Baienfurt

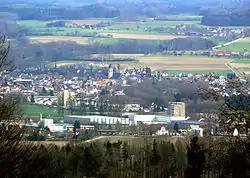

Through archaeological findings, Celtic settlement traces in the municipal area are evidenced. There is a burial mound from the Hallstatt period. In the area of the present-day districts of Rain and Kickach, there were Roman estates.